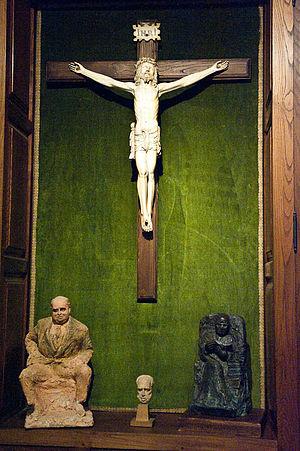
Sebastián Miranda y Pérez-Herce, né le 7 juillet 1885 à Oviedo et mort le 19 octobre 1975 à Madrid, est un sculpteur espagnol.